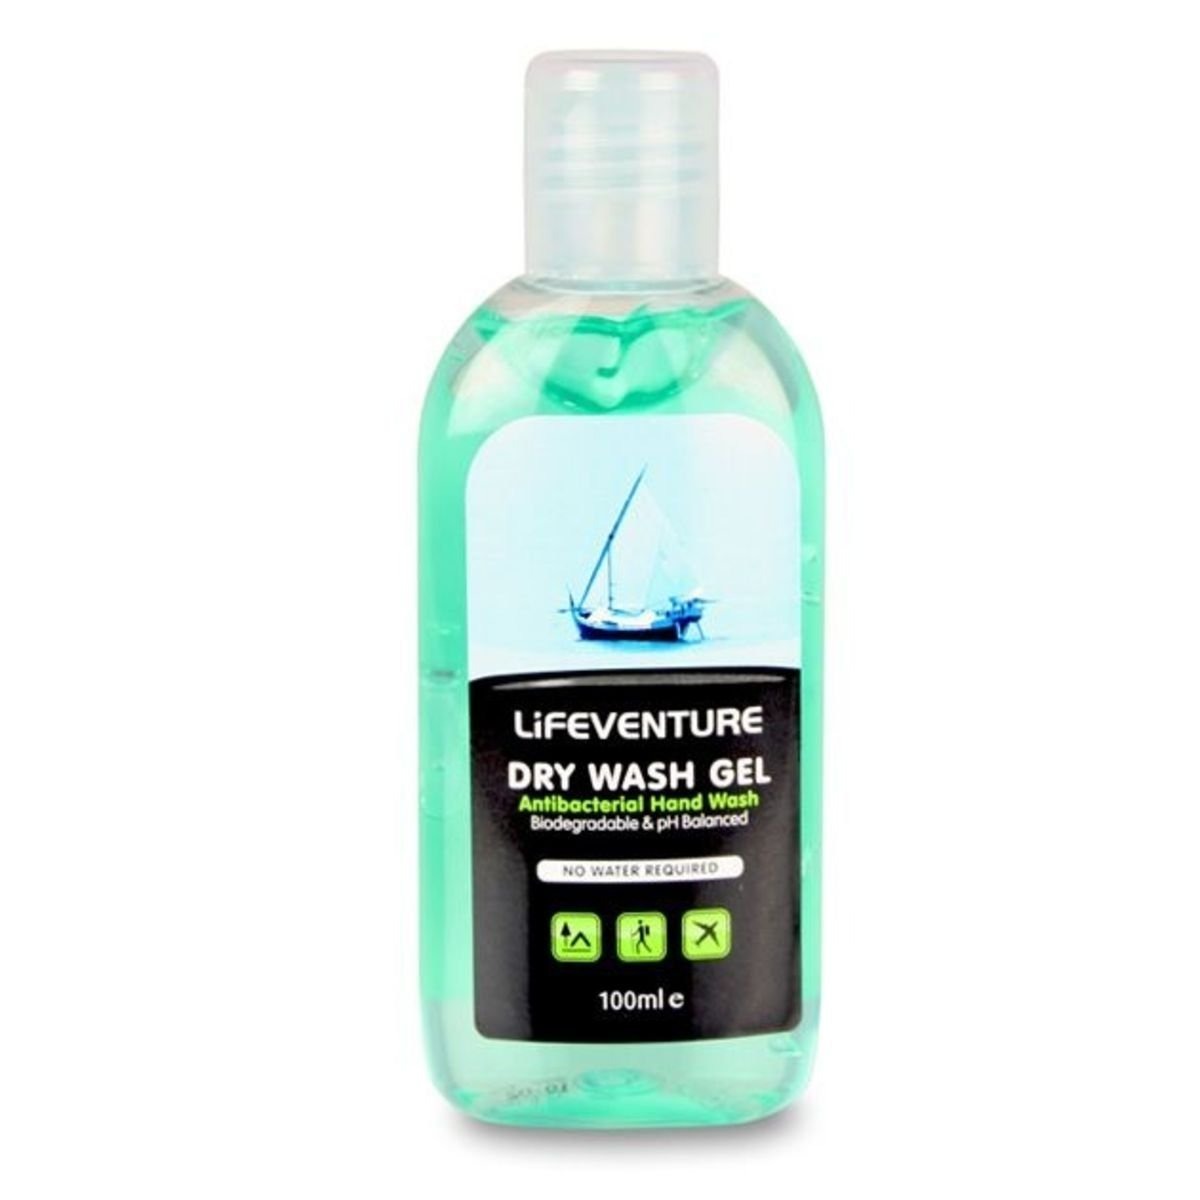
Item Name: Sprite Lemon-Lime Soda, 24pk
Value: nan
Unit: None

Price: 20.73